Palace (TV series)

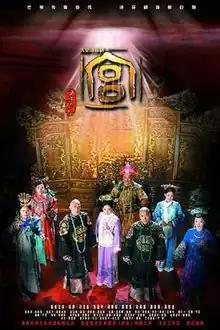
Official poster

Palace (lit. "Jade Palace Lock Heart") is a 2011 Chinese television series produced by Yu Zheng and directed by Lee Wai-chu, starring Yang Mi, Feng Shaofeng, Mickey He and Tong Liya. The series was first broadcast on Hunan TV in China from 31 January to 21 February 2011. It is later followed by "Palace 2 "(Chinese: 宮鎖珠帘) (2012), "" (Chinese: 宫锁连城), and the film "The Palace (2013 film)".